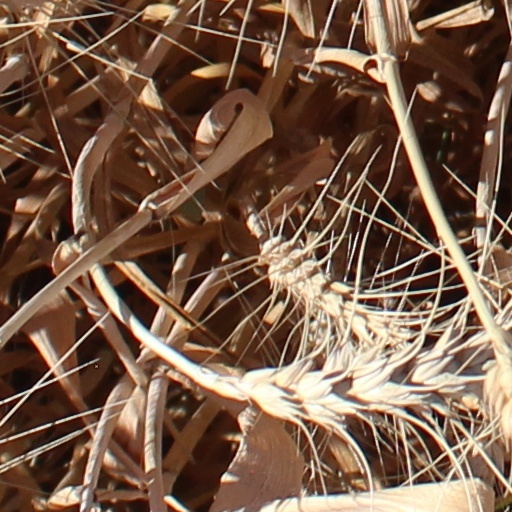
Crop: wheat